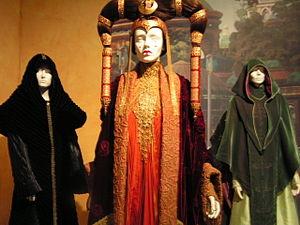
Padmé Amidala est un personnage de fiction, femme politique dans la prélogie de Star Wars. Elle est interprétée par Natalie Portman.